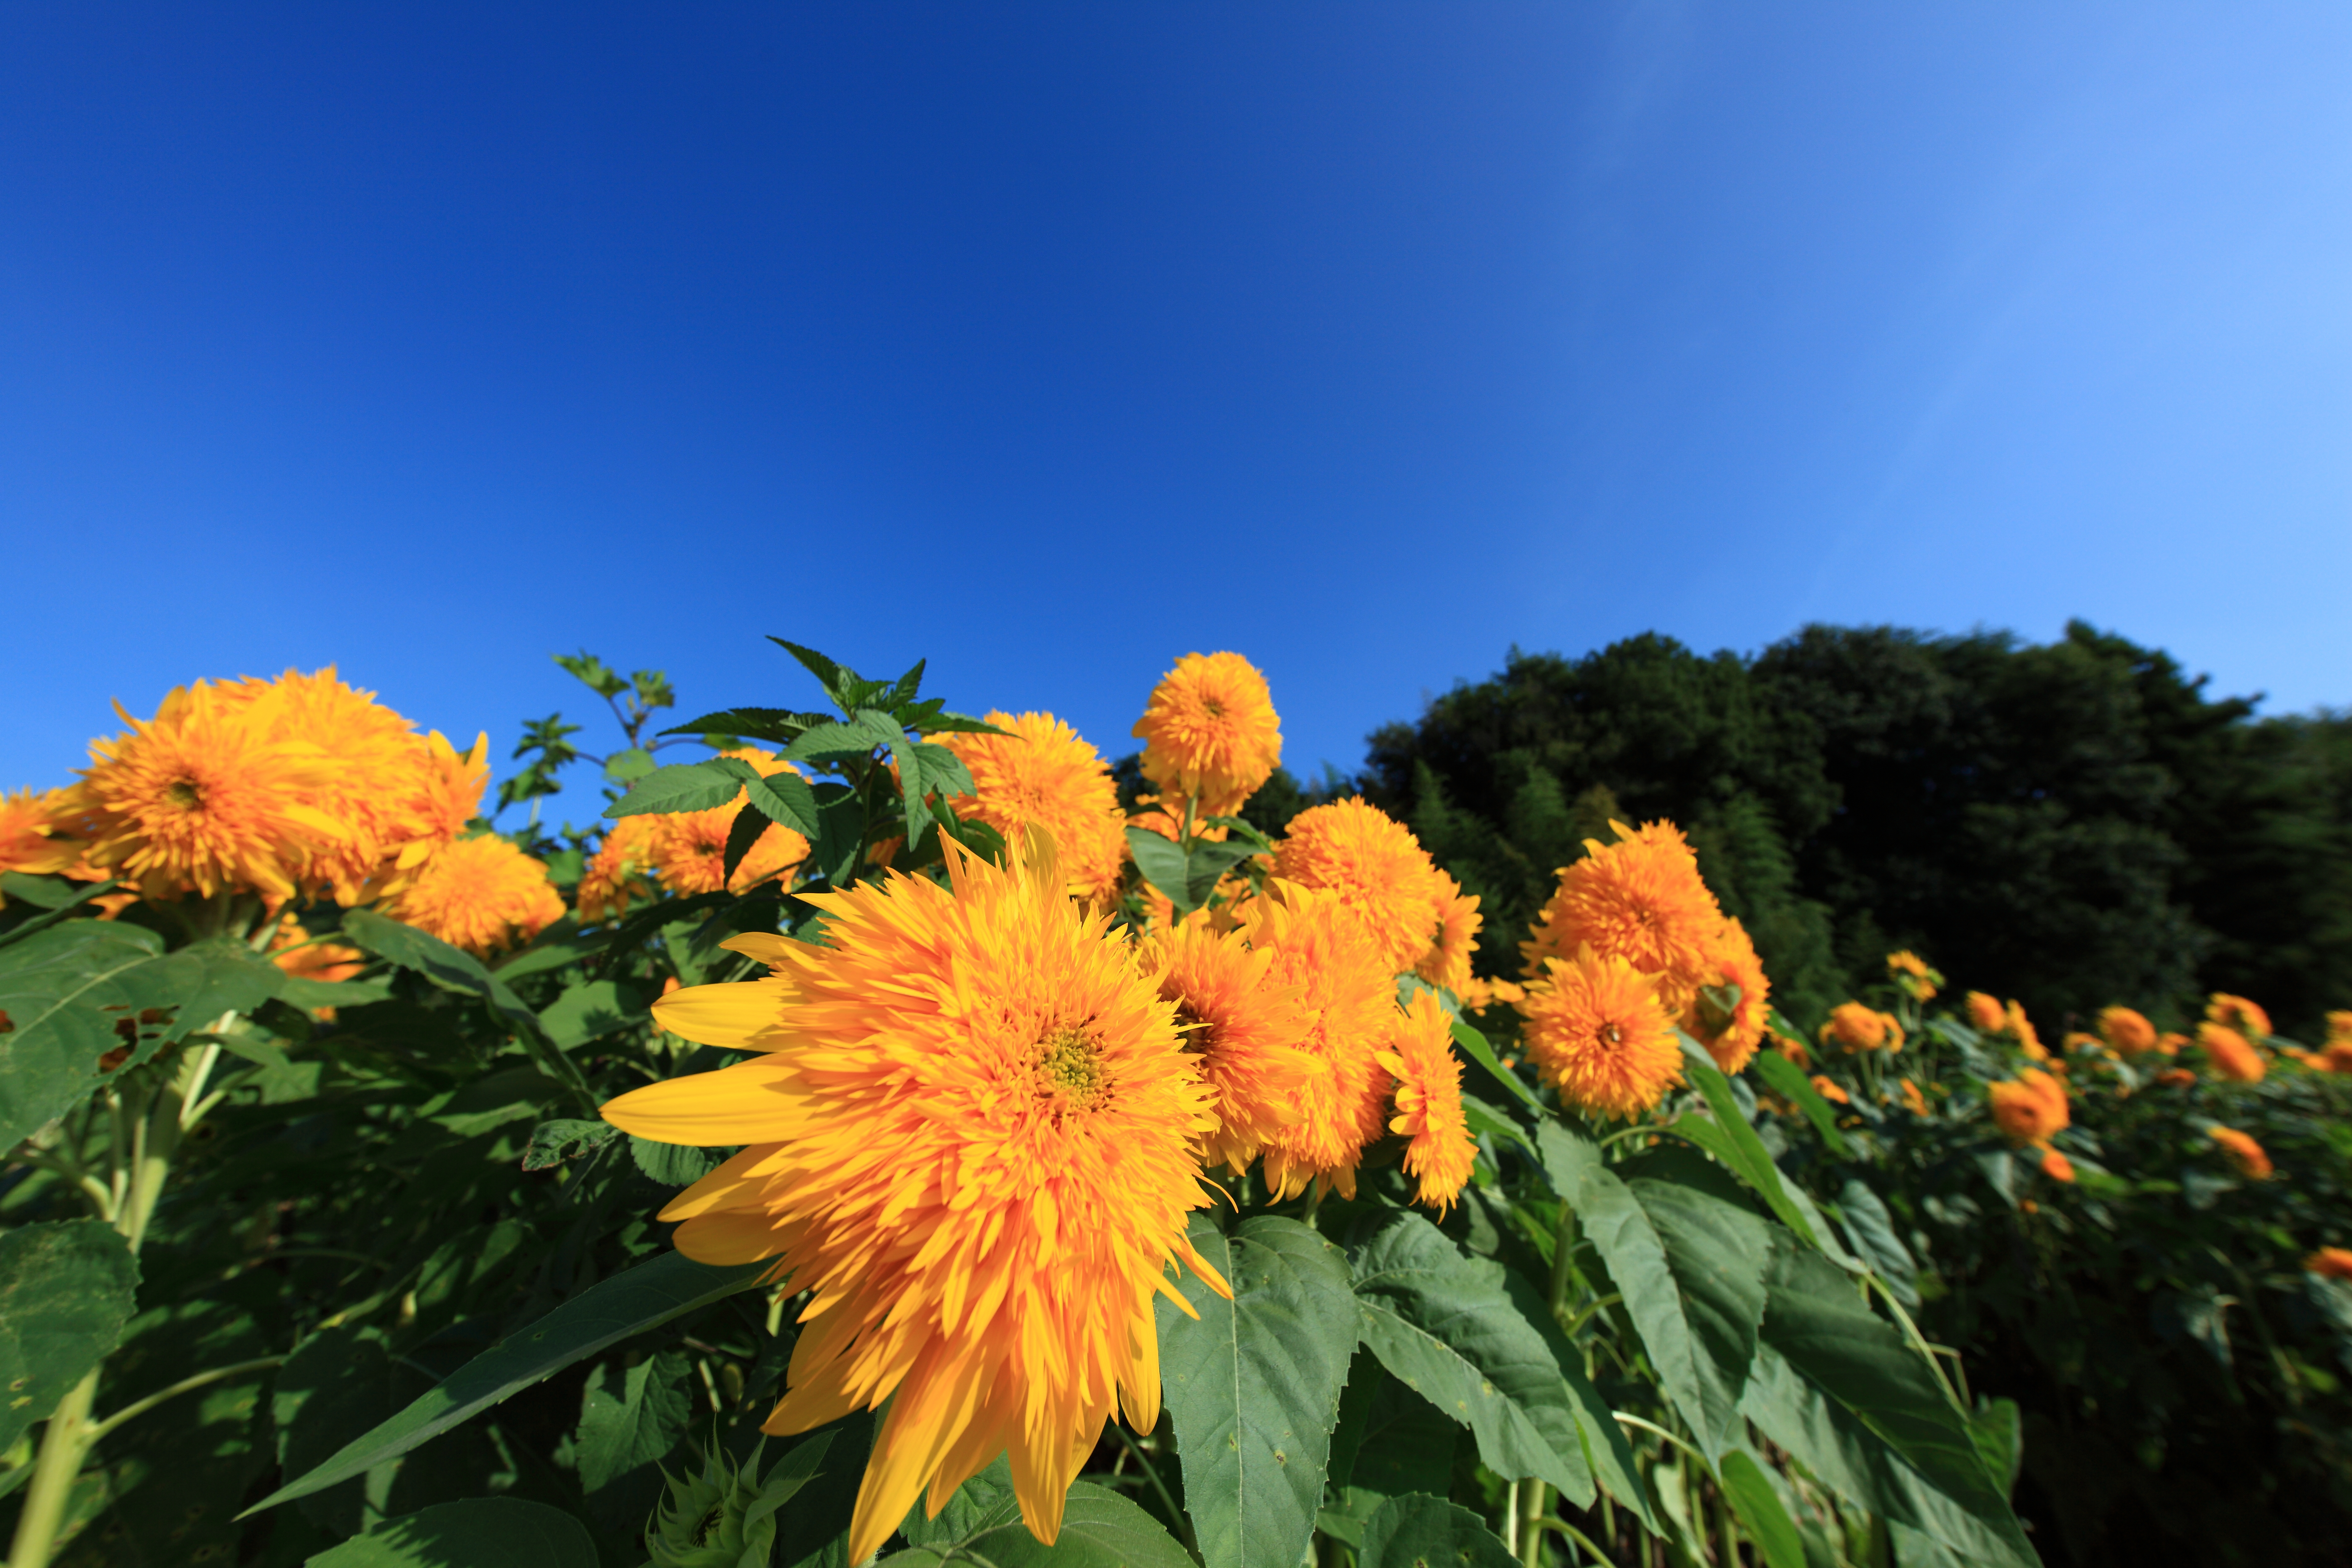
plant, sky, field, leaf, flower, high, autumn, botany, flora, sunflower, wildflower, helianthus, 5d, hires, markii, hi, res, resolution, canonef14mmf28liiusm, flowering plant, daisy family, land plant